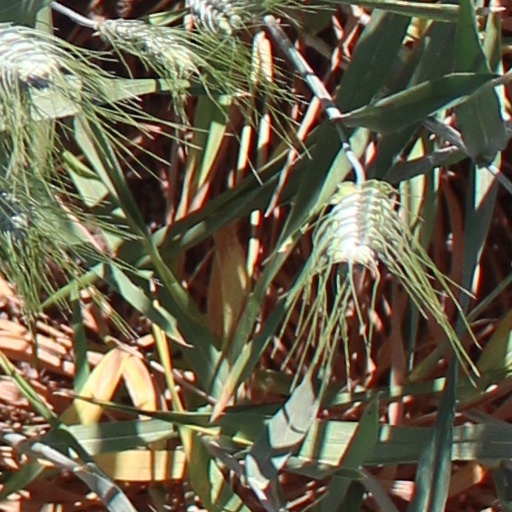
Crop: wheat